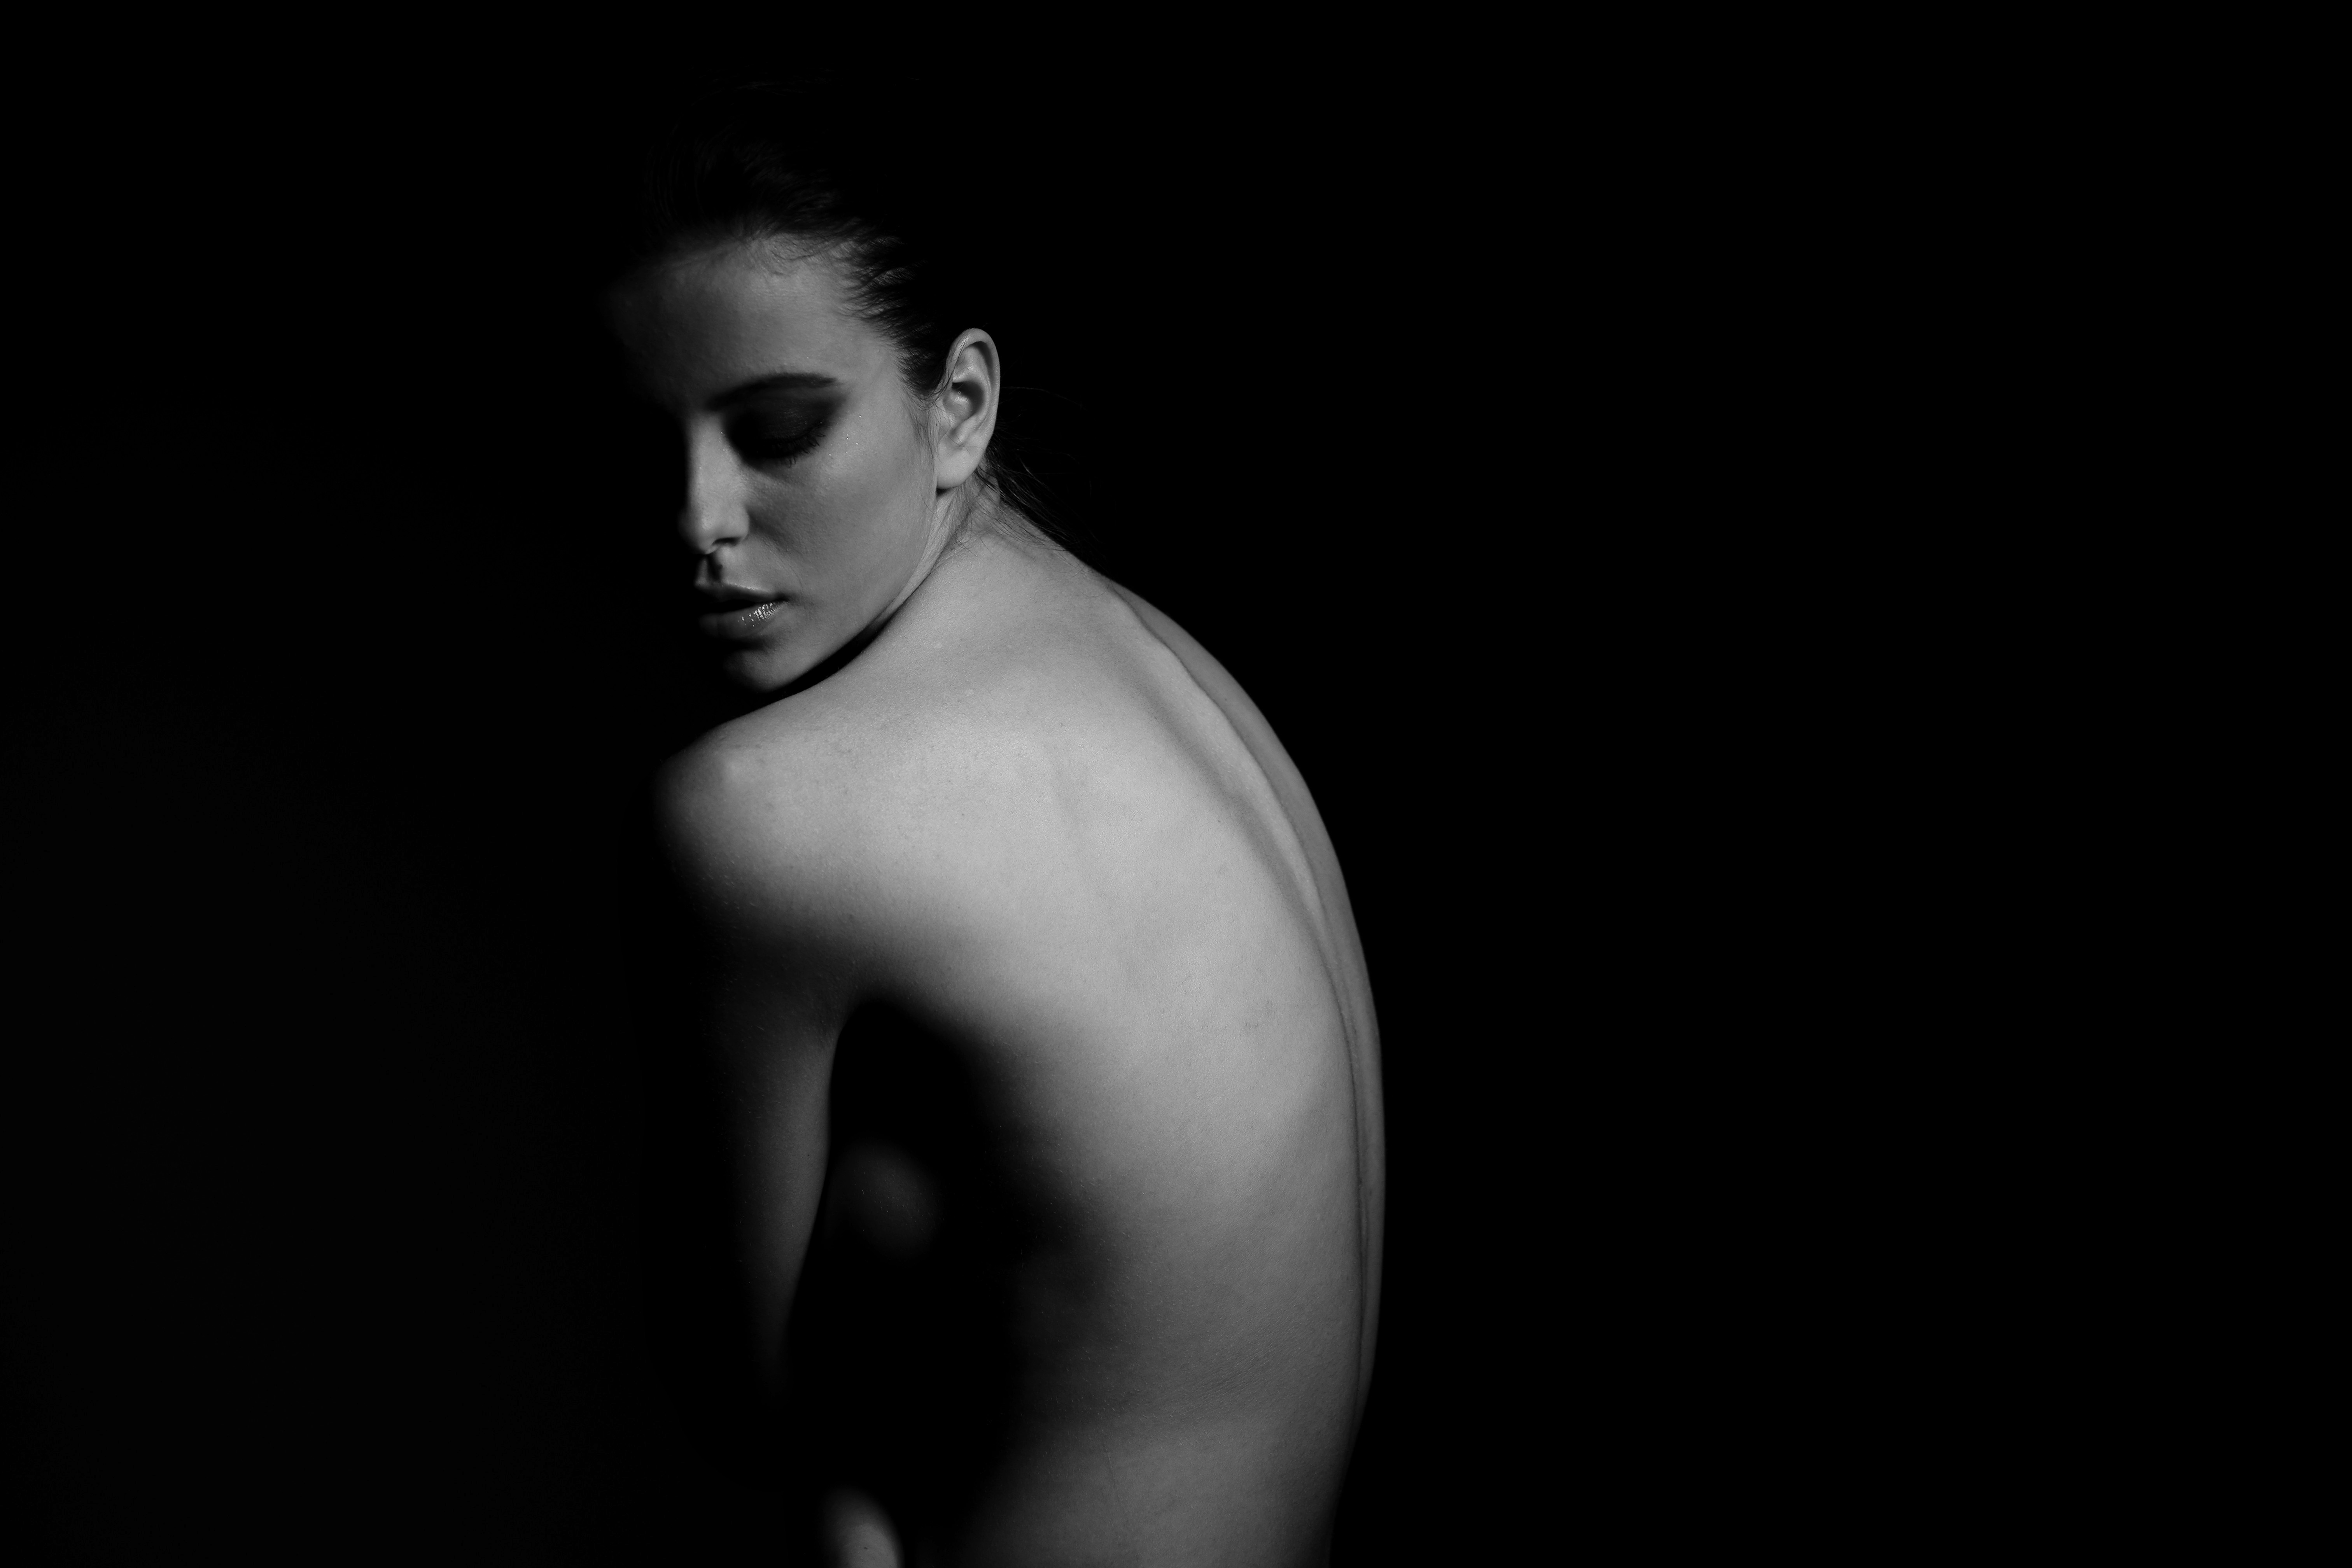
black and white, people, girl, photography, dark, female, portrait, model, young, studio, human, darkness, fashion, black, monochrome, arm, modern, muscle, chest, close up, human body, face, eyes, art, fiction, back, eye, overview, beauty, passion, beautiful, sexy, organ, naked, body, contact, young girl, aesthetics, photo shoot, fine arts, sense, the young woman, monochrome photography, young model, fashion shoot, women's, art model, beauty model